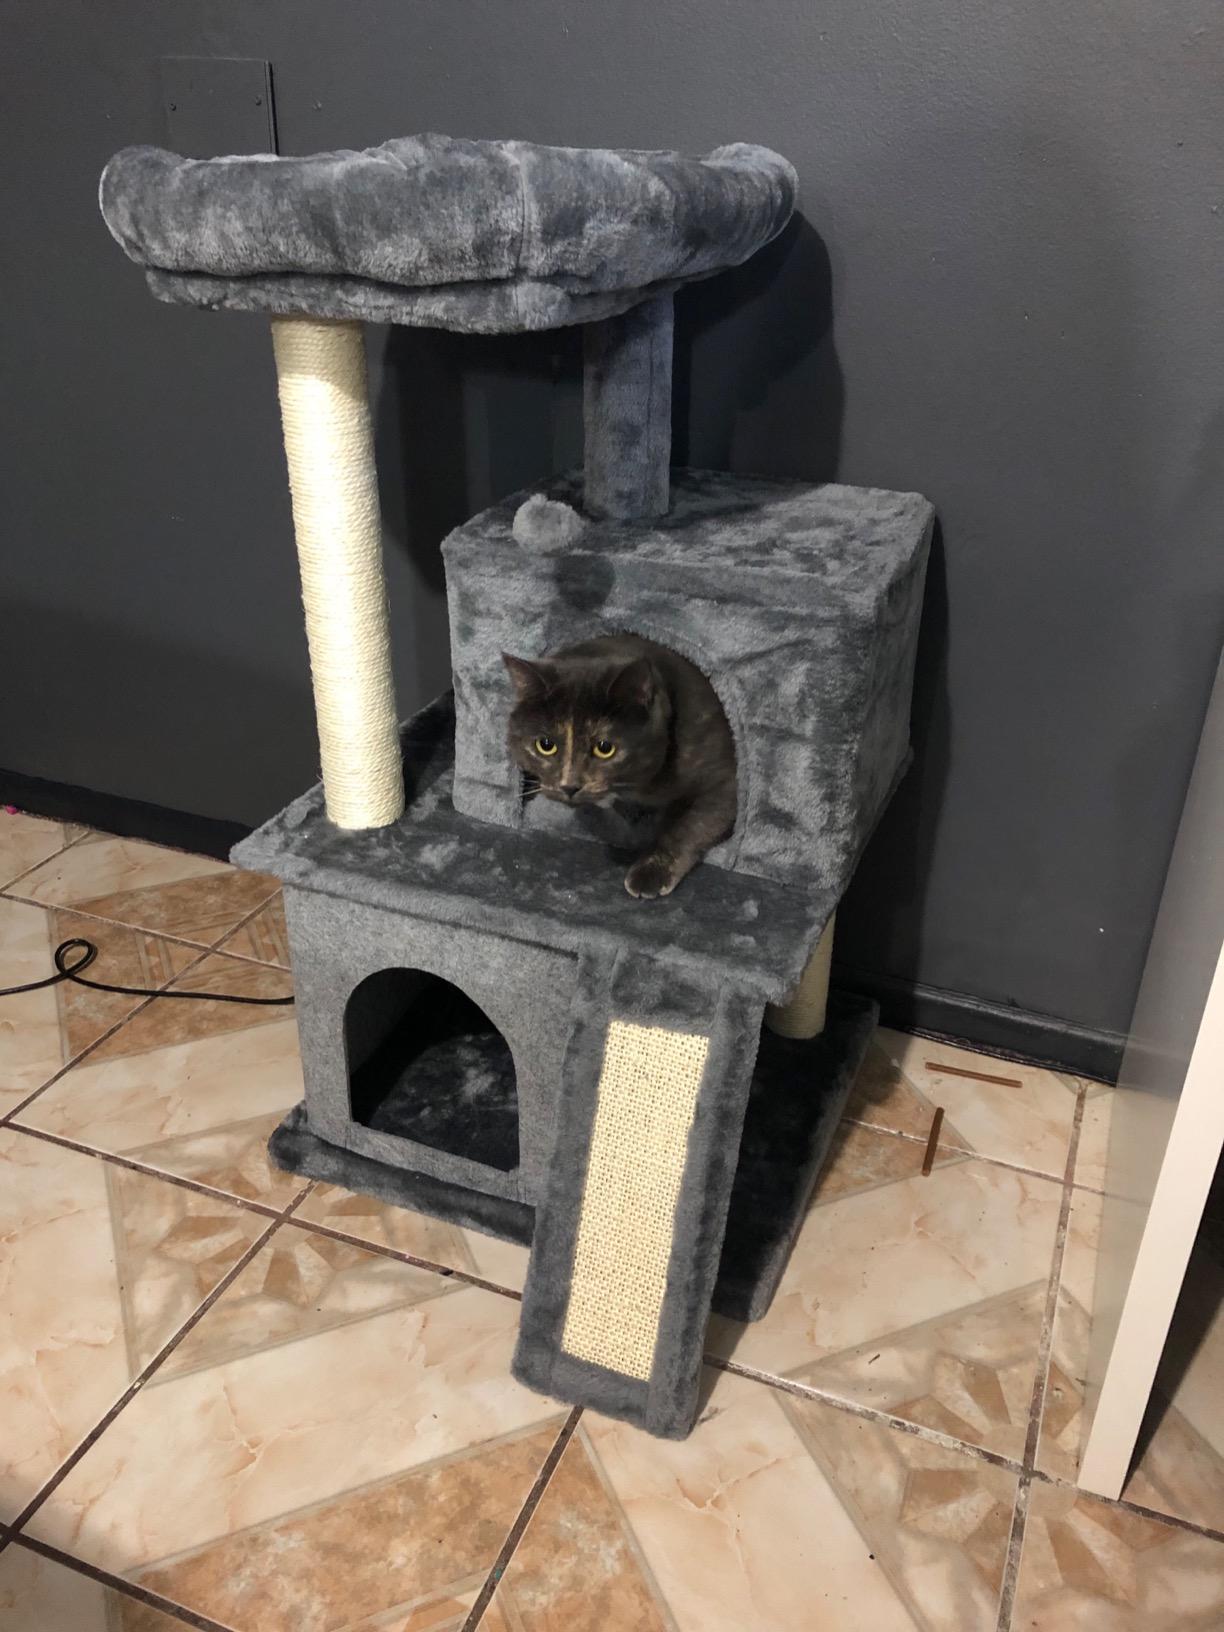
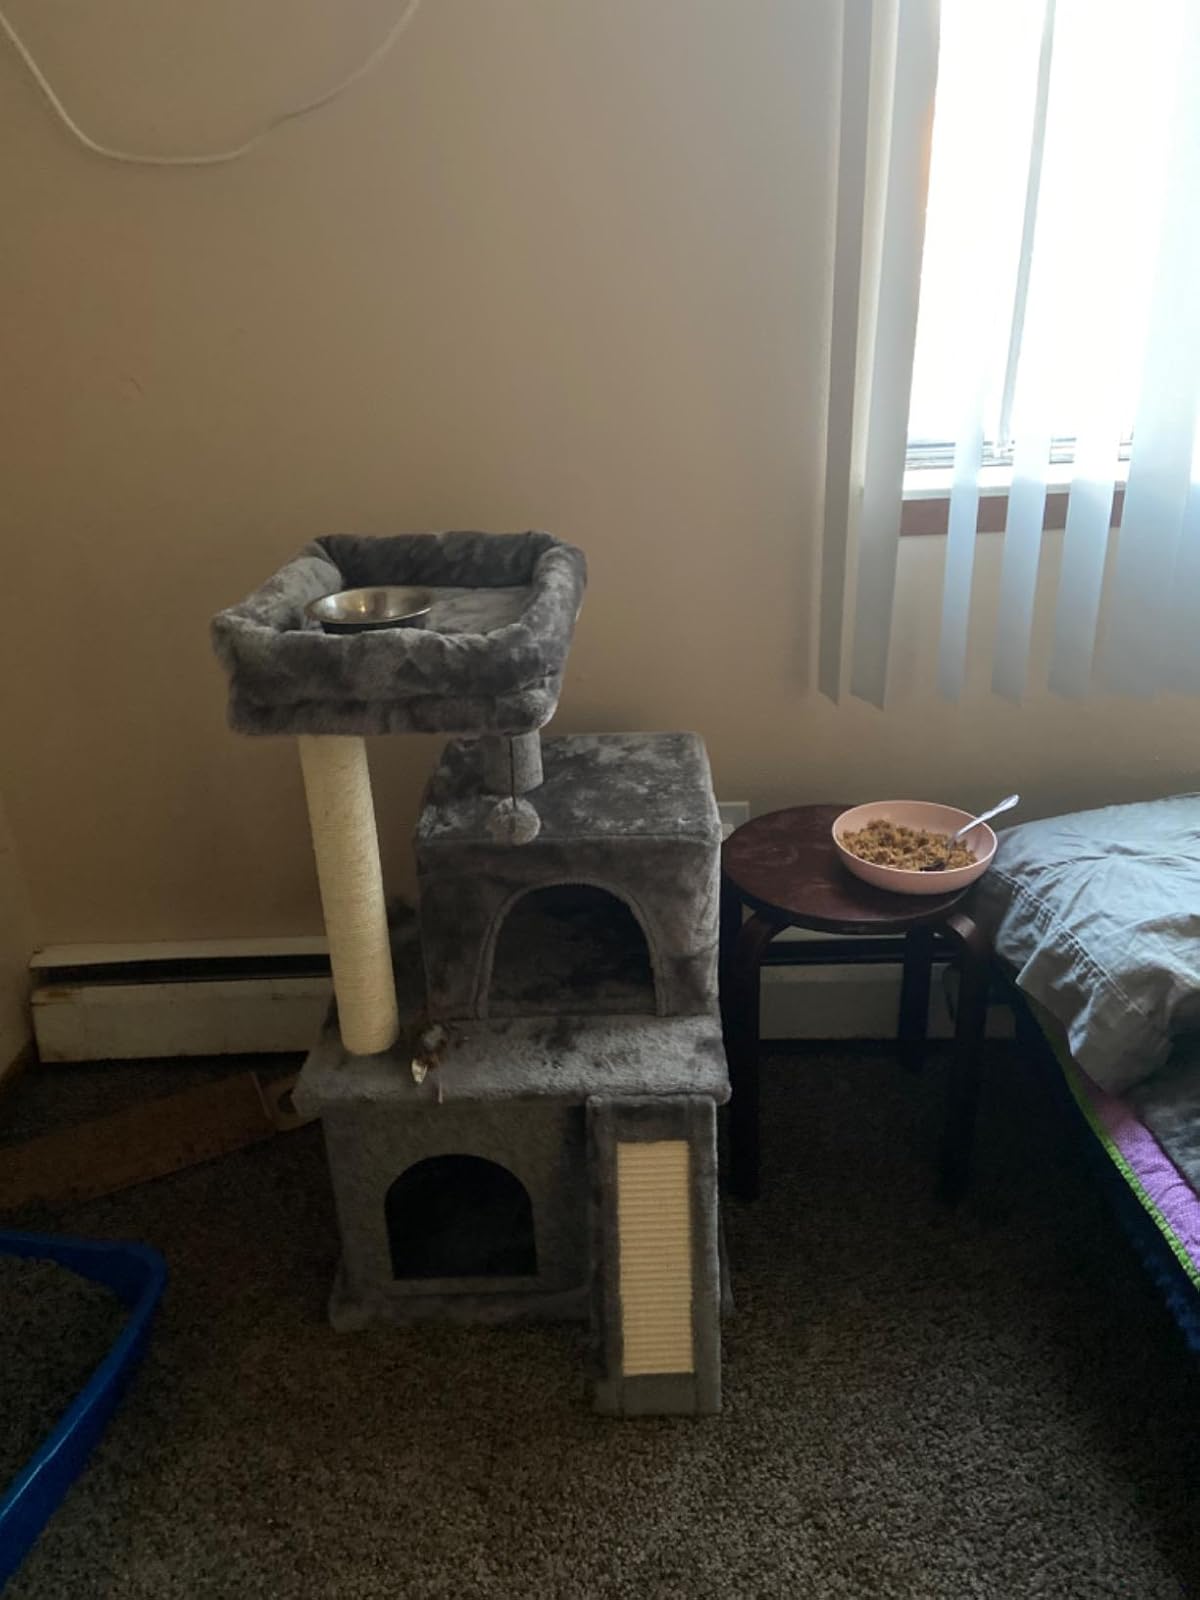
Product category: items_cat tree
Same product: yes